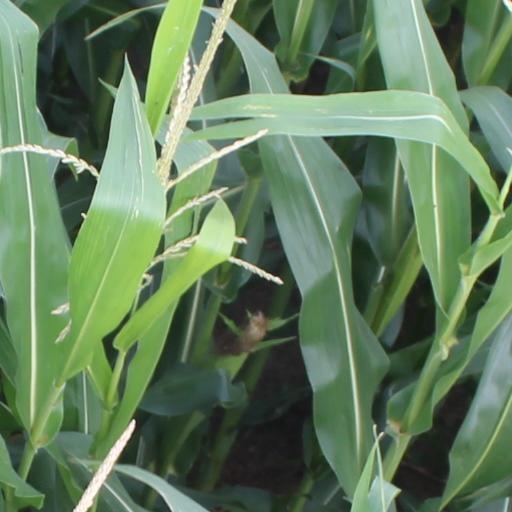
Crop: maize; corn